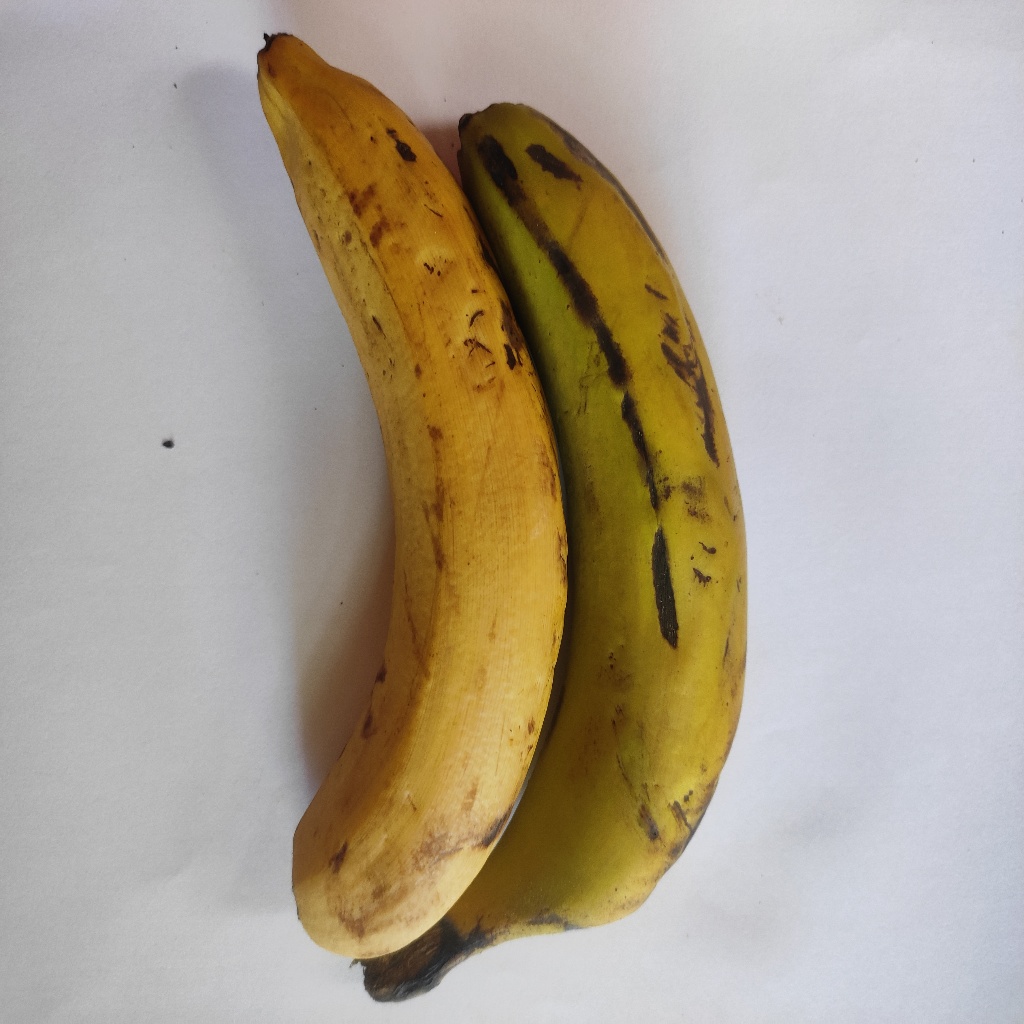
Crop: banana
Quality class: Class_A